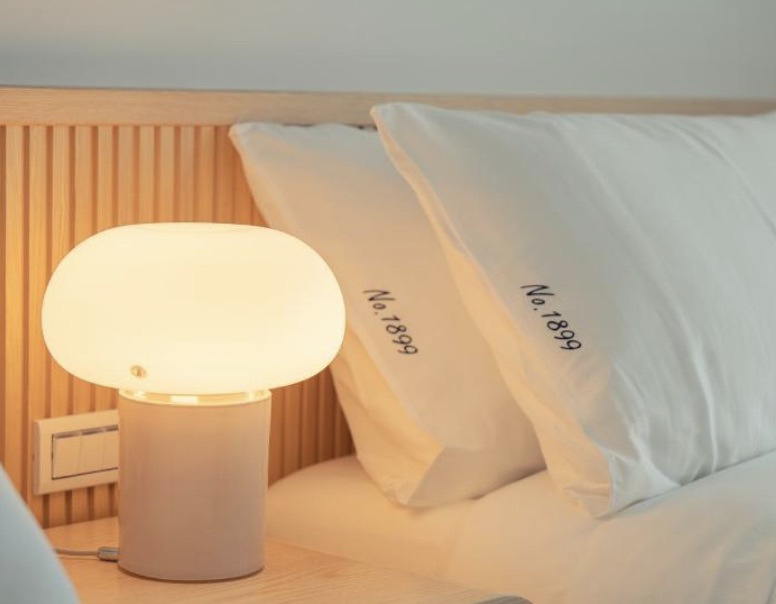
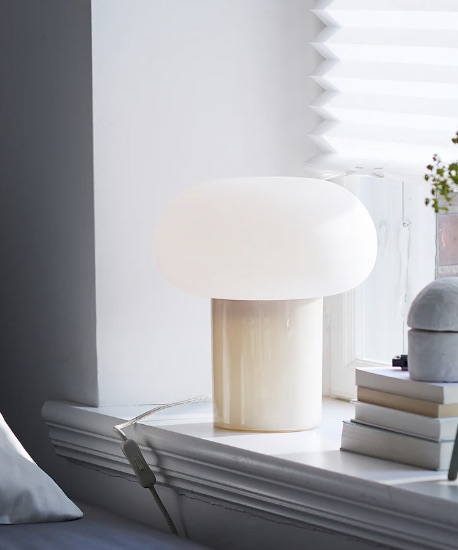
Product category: misc
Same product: yes